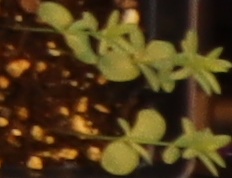
Label: Flax